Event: Typhoon Ruby
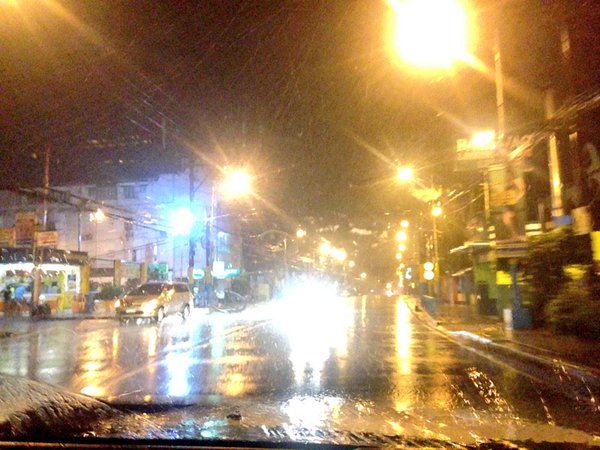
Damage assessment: no_damage